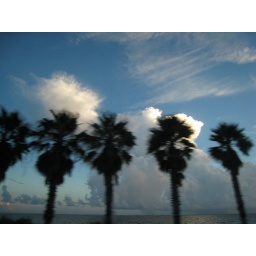
A pic I took of the sunset and clouds while going over the bridge to Tampa.